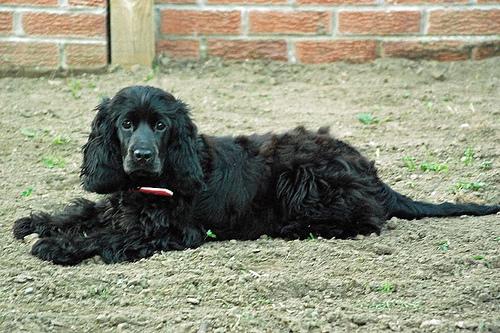
Breed: english cocker spaniel